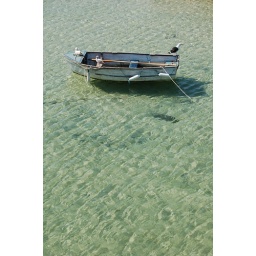
A solitary boat in the harbour as the crystal clear water comes in on the tide.